Autumn de Forest

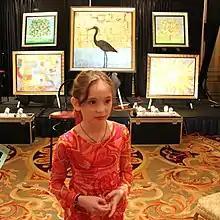
Autumn De Forest at auction of her work and other artists at The Henry Hotel, Dearborn, Mich

Autumn de Forest (born October 27, 2001) is an American painter from Las Vegas, Nevada. The Discovery Channel referred to her as “an artistic genius” when she was eight years old. Members of the art community and other media outlets, such as the "Huffington Post" and "Forbes", have referred to de Forest as a prodigy. Her paintings have sold for a total of $7 million.